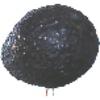
Label: avocado